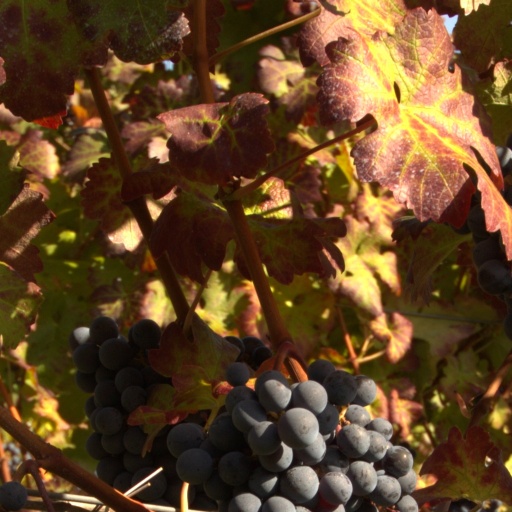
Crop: grape